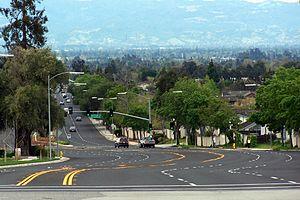
Une start-up, startup, jeune pousse ou entreprise en démarrage en français est une entreprise innovante nouvellement créée, généralement à la recherche d'importants fonds d'investissement, avec un très fort potentiel éventuel de croissance économique et de spéculation financière sur sa valeur future. Sa phase de recherche et développement de produit innovant, de tests d'idée, de validation de technologie, ou de modèle économique est plus ou moins longue, avant sa phase commerciale, et son risque d'échec est très supérieur à celui d'autres entreprises, par son caractère novateur, sa petite taille et son manque de visibilité.
La Silicon Valley désigne le pôle des industries de pointe situé dans la partie sud de la région de la baie de San Francisco dans l'État de Californie, sur la côte ouest des États-Unis, dont San José est la plus grande ville. Fortement liée à la présence et au rayonnement de l'université Stanford et l'université de UC Berkeley, la Silicon Valley a inspiré bon nombre de technopoles dans le monde.
Une université est une institution d'enseignements supérieurs, d'études et de recherches, constituée par la réunion de divers établissements nommés suivant les traditions « collèges » ou « facultés », « instituts », « départements », « centres », « sections », « unités » ou écoles spécifiques, mais aussi bibliothèque ou atelier, médiathèque ou musée… formant un ensemble administratif cohérent avec un statut de droit défini, public, privé ou éventuellement mixte. Sous cette égide légale et administrative sont ainsi rassemblées ou monopolisées la production, la conservation et la transmission de différents champs choisis d'études et de connaissance.
L'économie de la Californie représente 14,5 % du PIB des États-Unis en 2018, niveau qui ferait de cet État, s’il était indépendant, la 5ᵉ puissance économique mondiale.